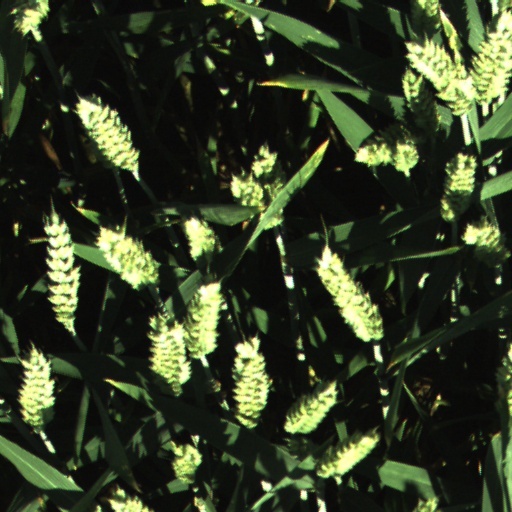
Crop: wheat